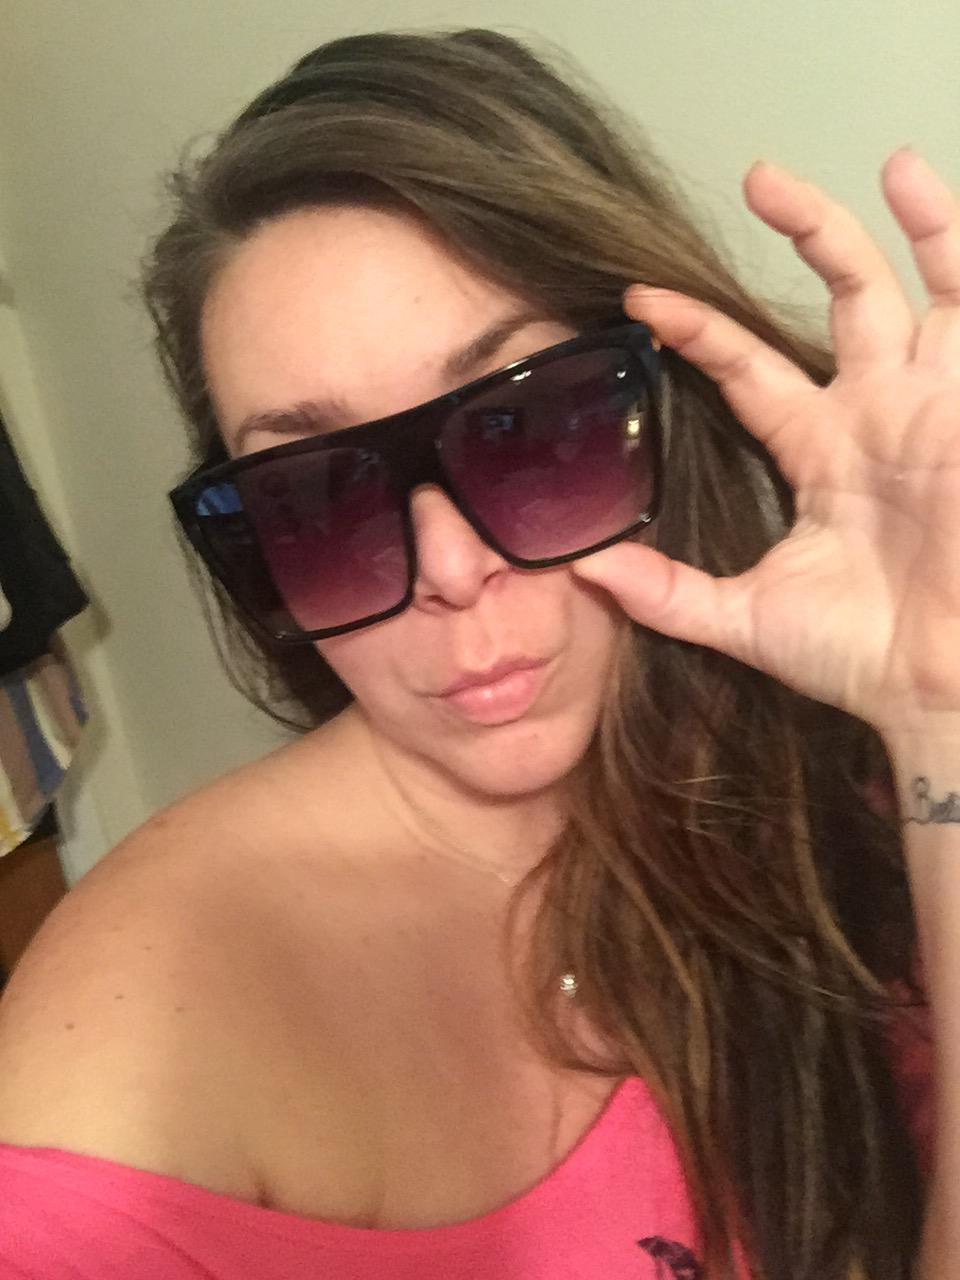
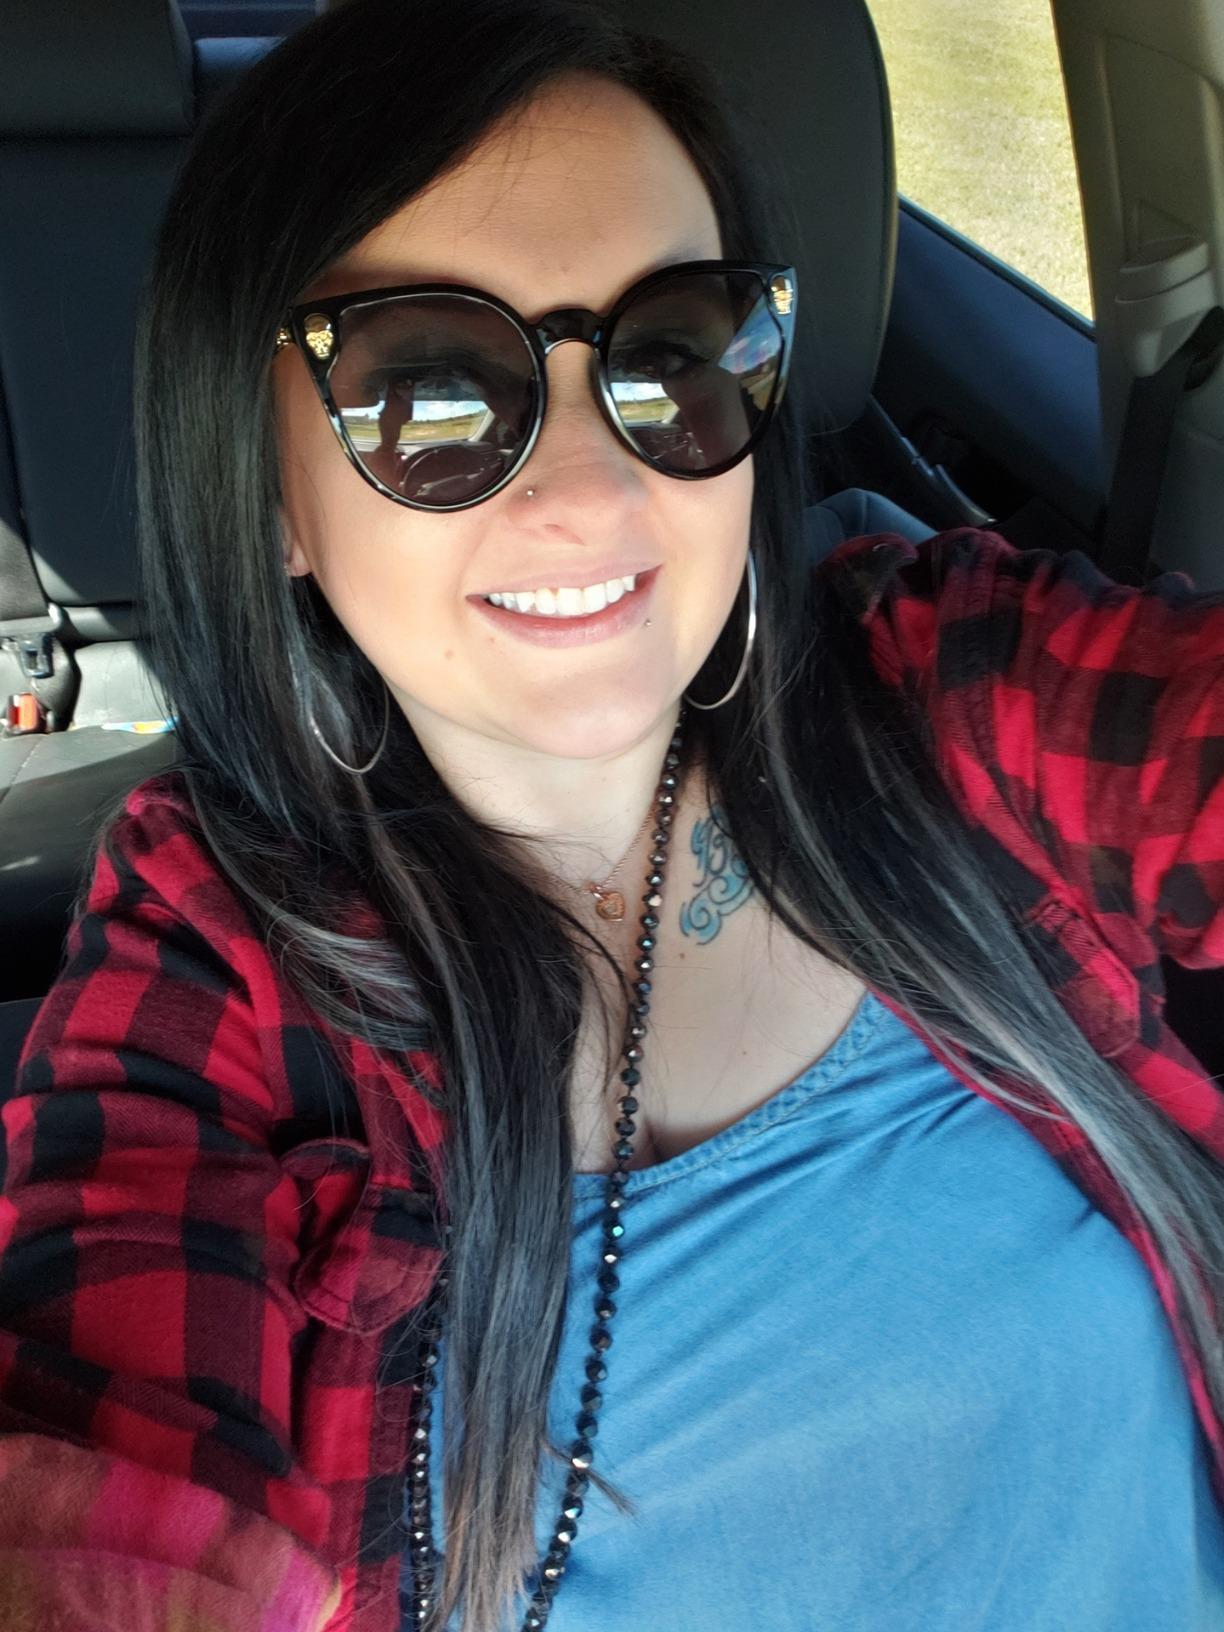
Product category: accessories_sunglasses
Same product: no